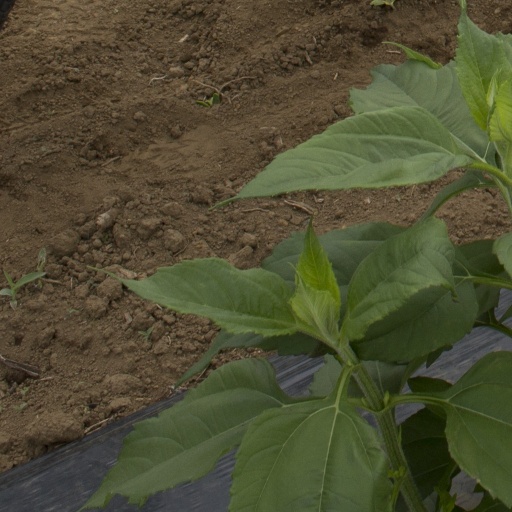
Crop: Jerusalem artichoke